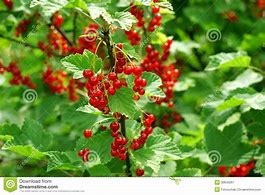
Label: redcurrant